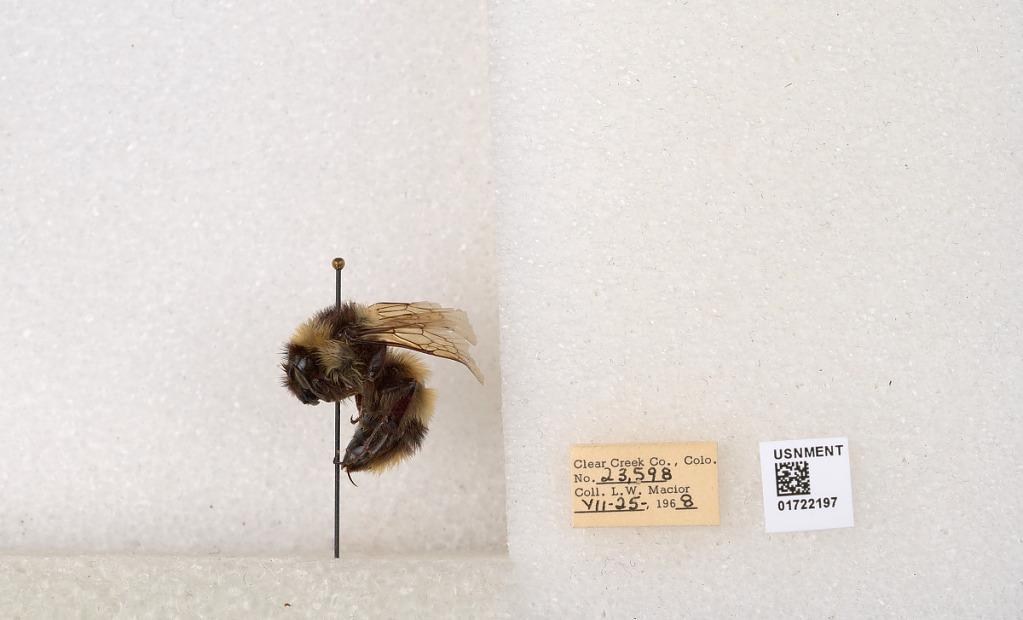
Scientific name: Bombus kirbyellus
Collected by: L. Macior
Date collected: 1968-7-25
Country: United States
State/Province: Colorado
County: Clear Creek
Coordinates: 39.6891, -105.644